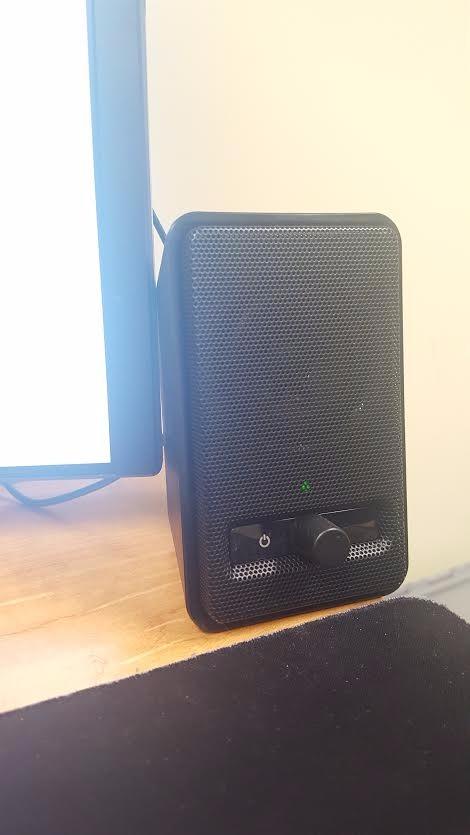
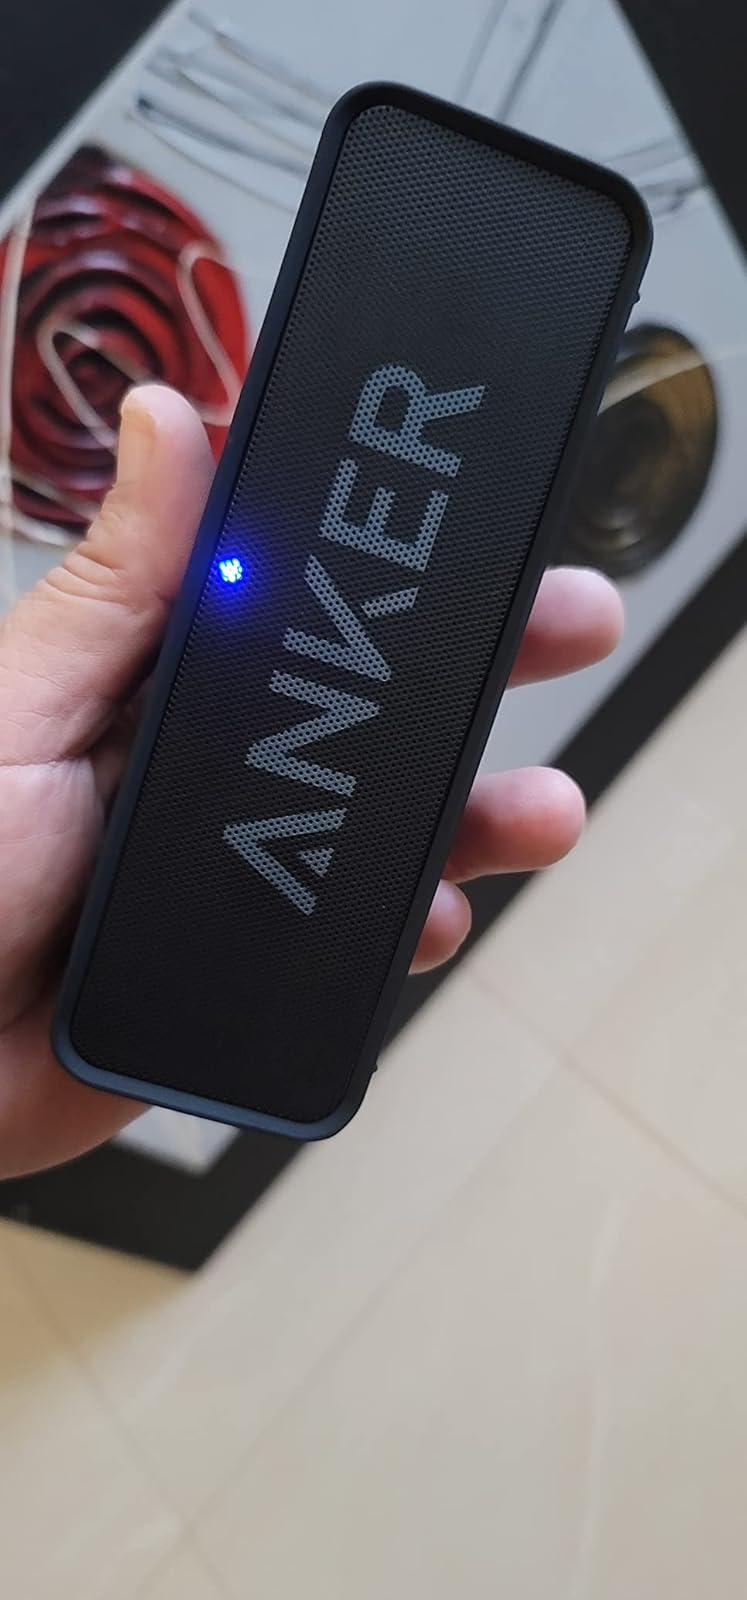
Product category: speaker
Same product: no